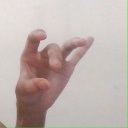
अक्षर: ओ